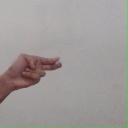
अक्षर: ह